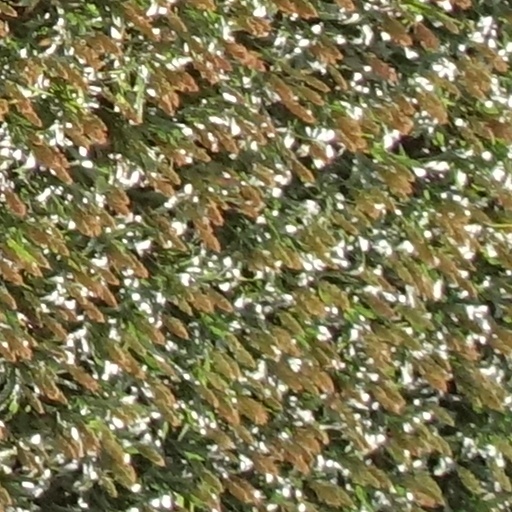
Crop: sorghum